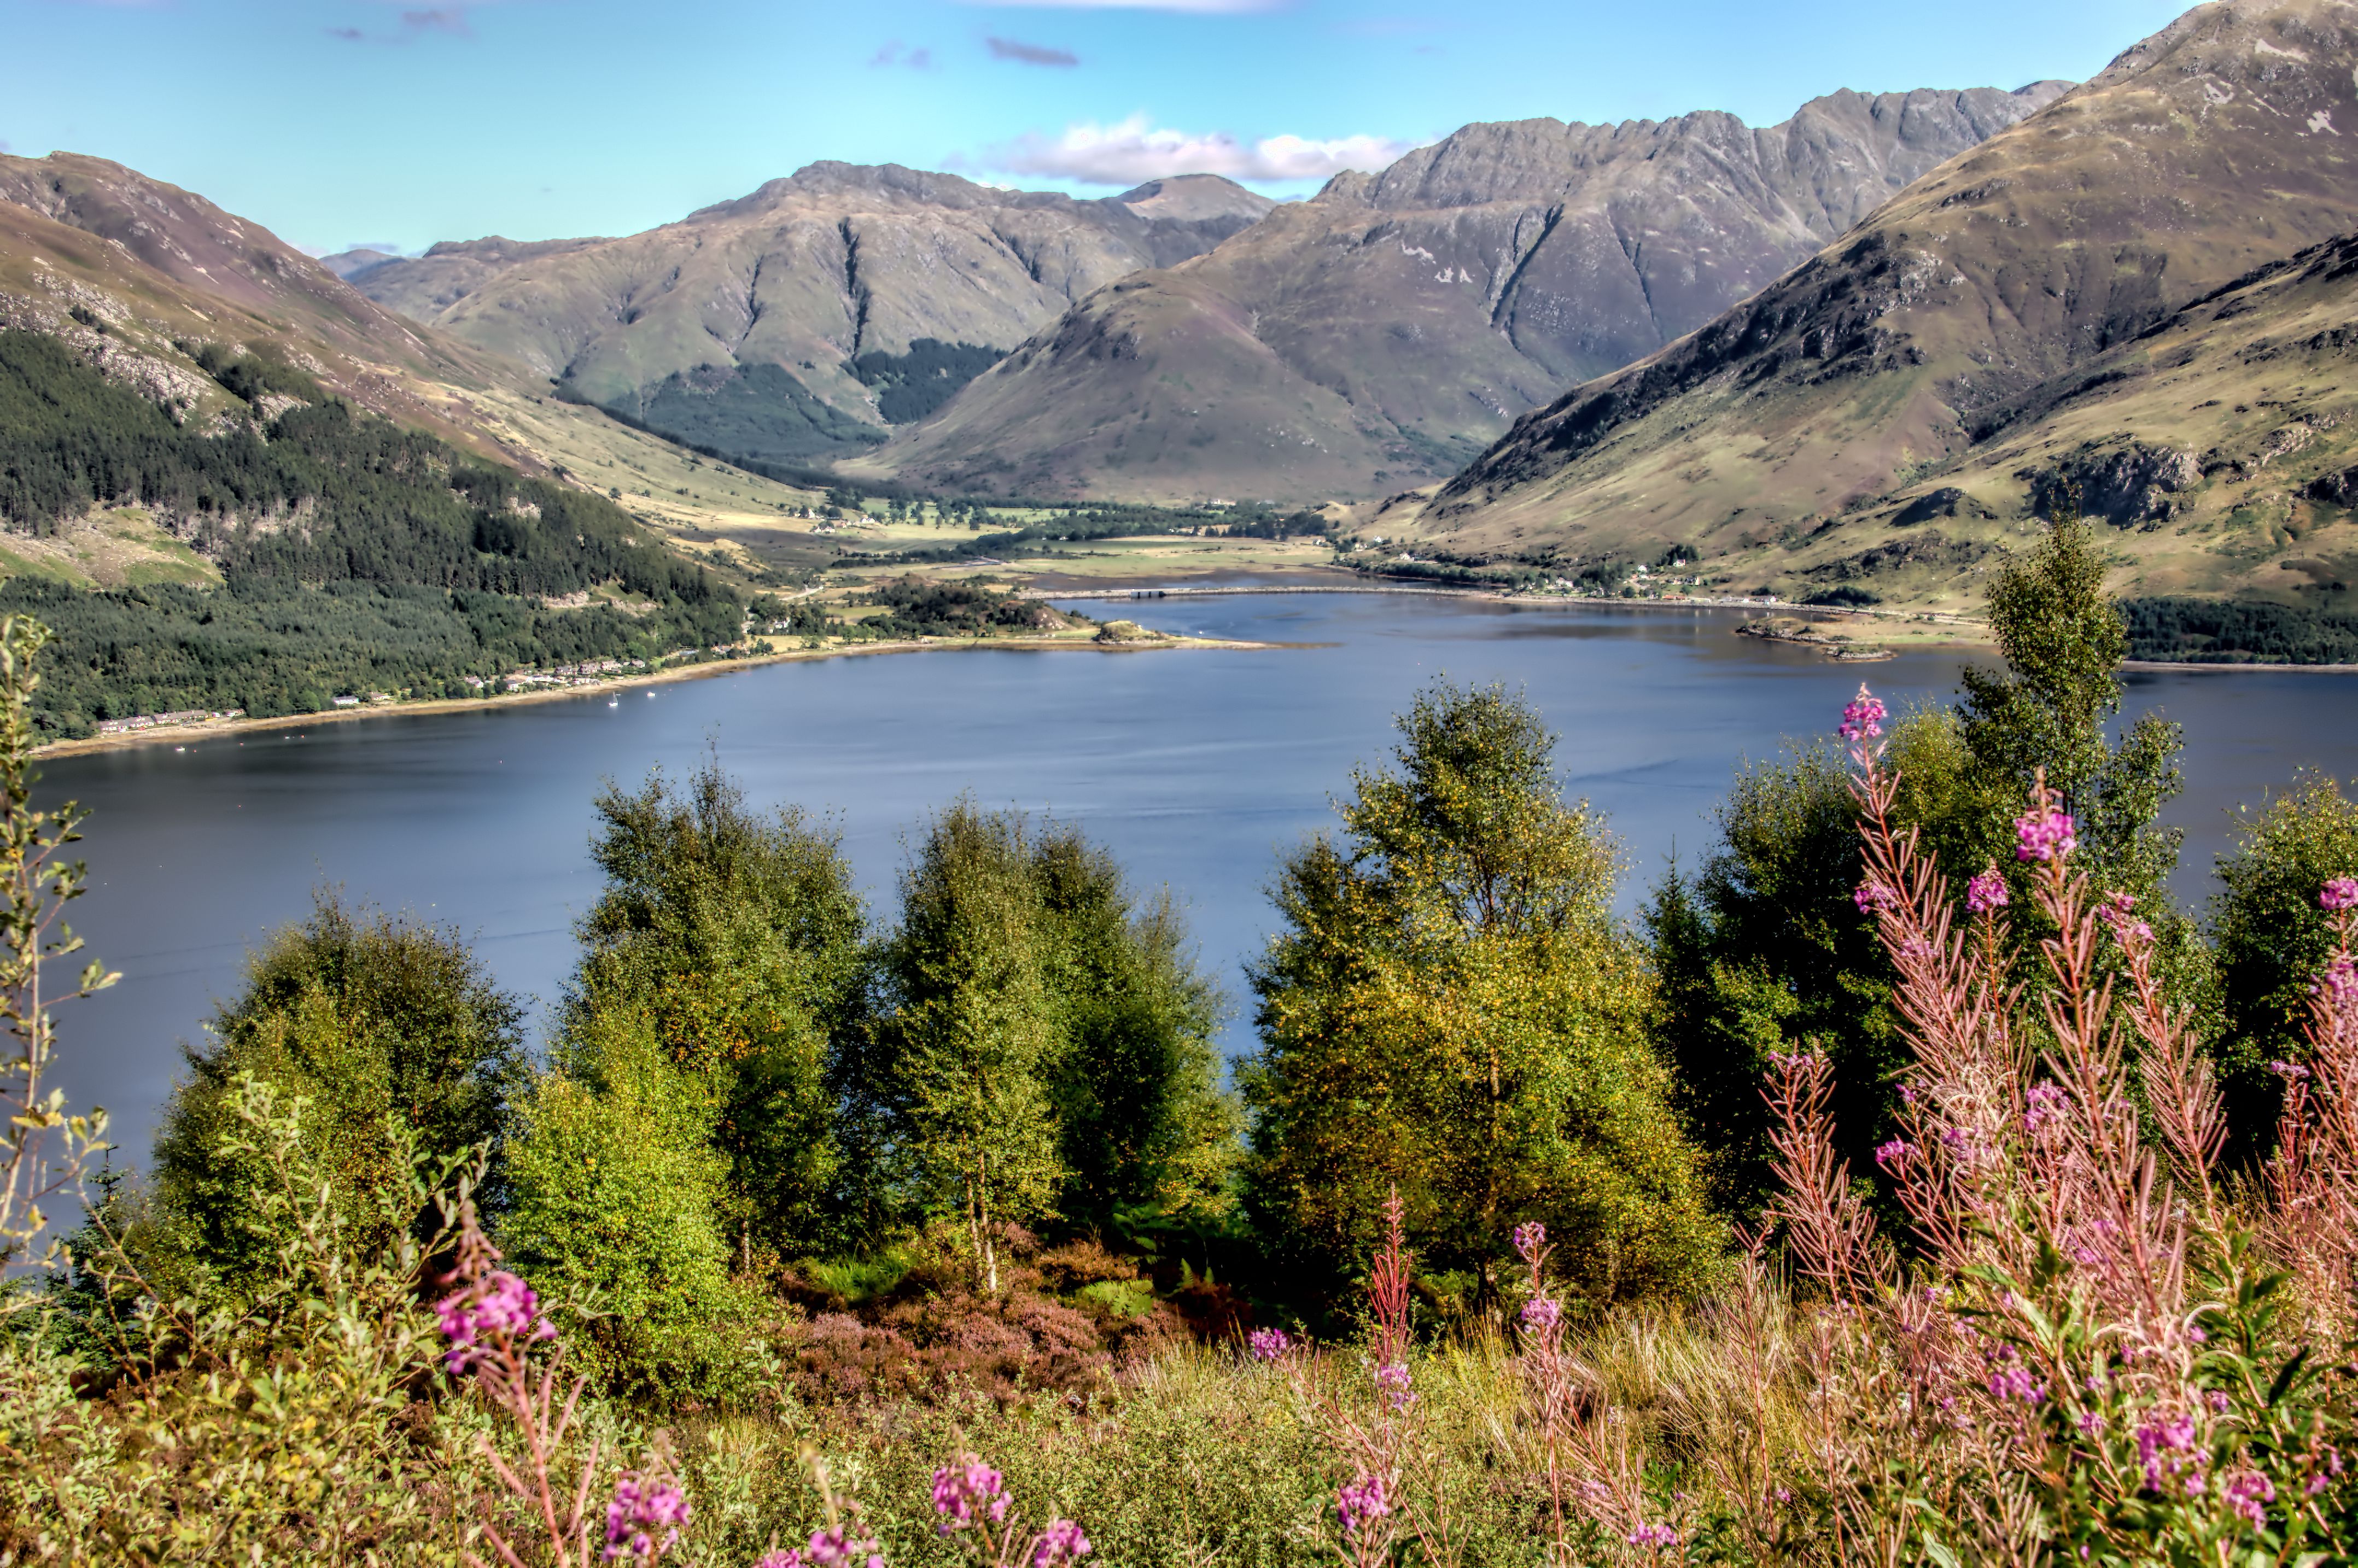
landscape, nature, wilderness, walking, mountain, trail, meadow, flower, lake, valley, mountain range, autumn, reservoir, national park, ridge, body of water, wildflower, plateau, fell, loch, highlands, mamratagan, luchduich, tarn, mountainous landforms